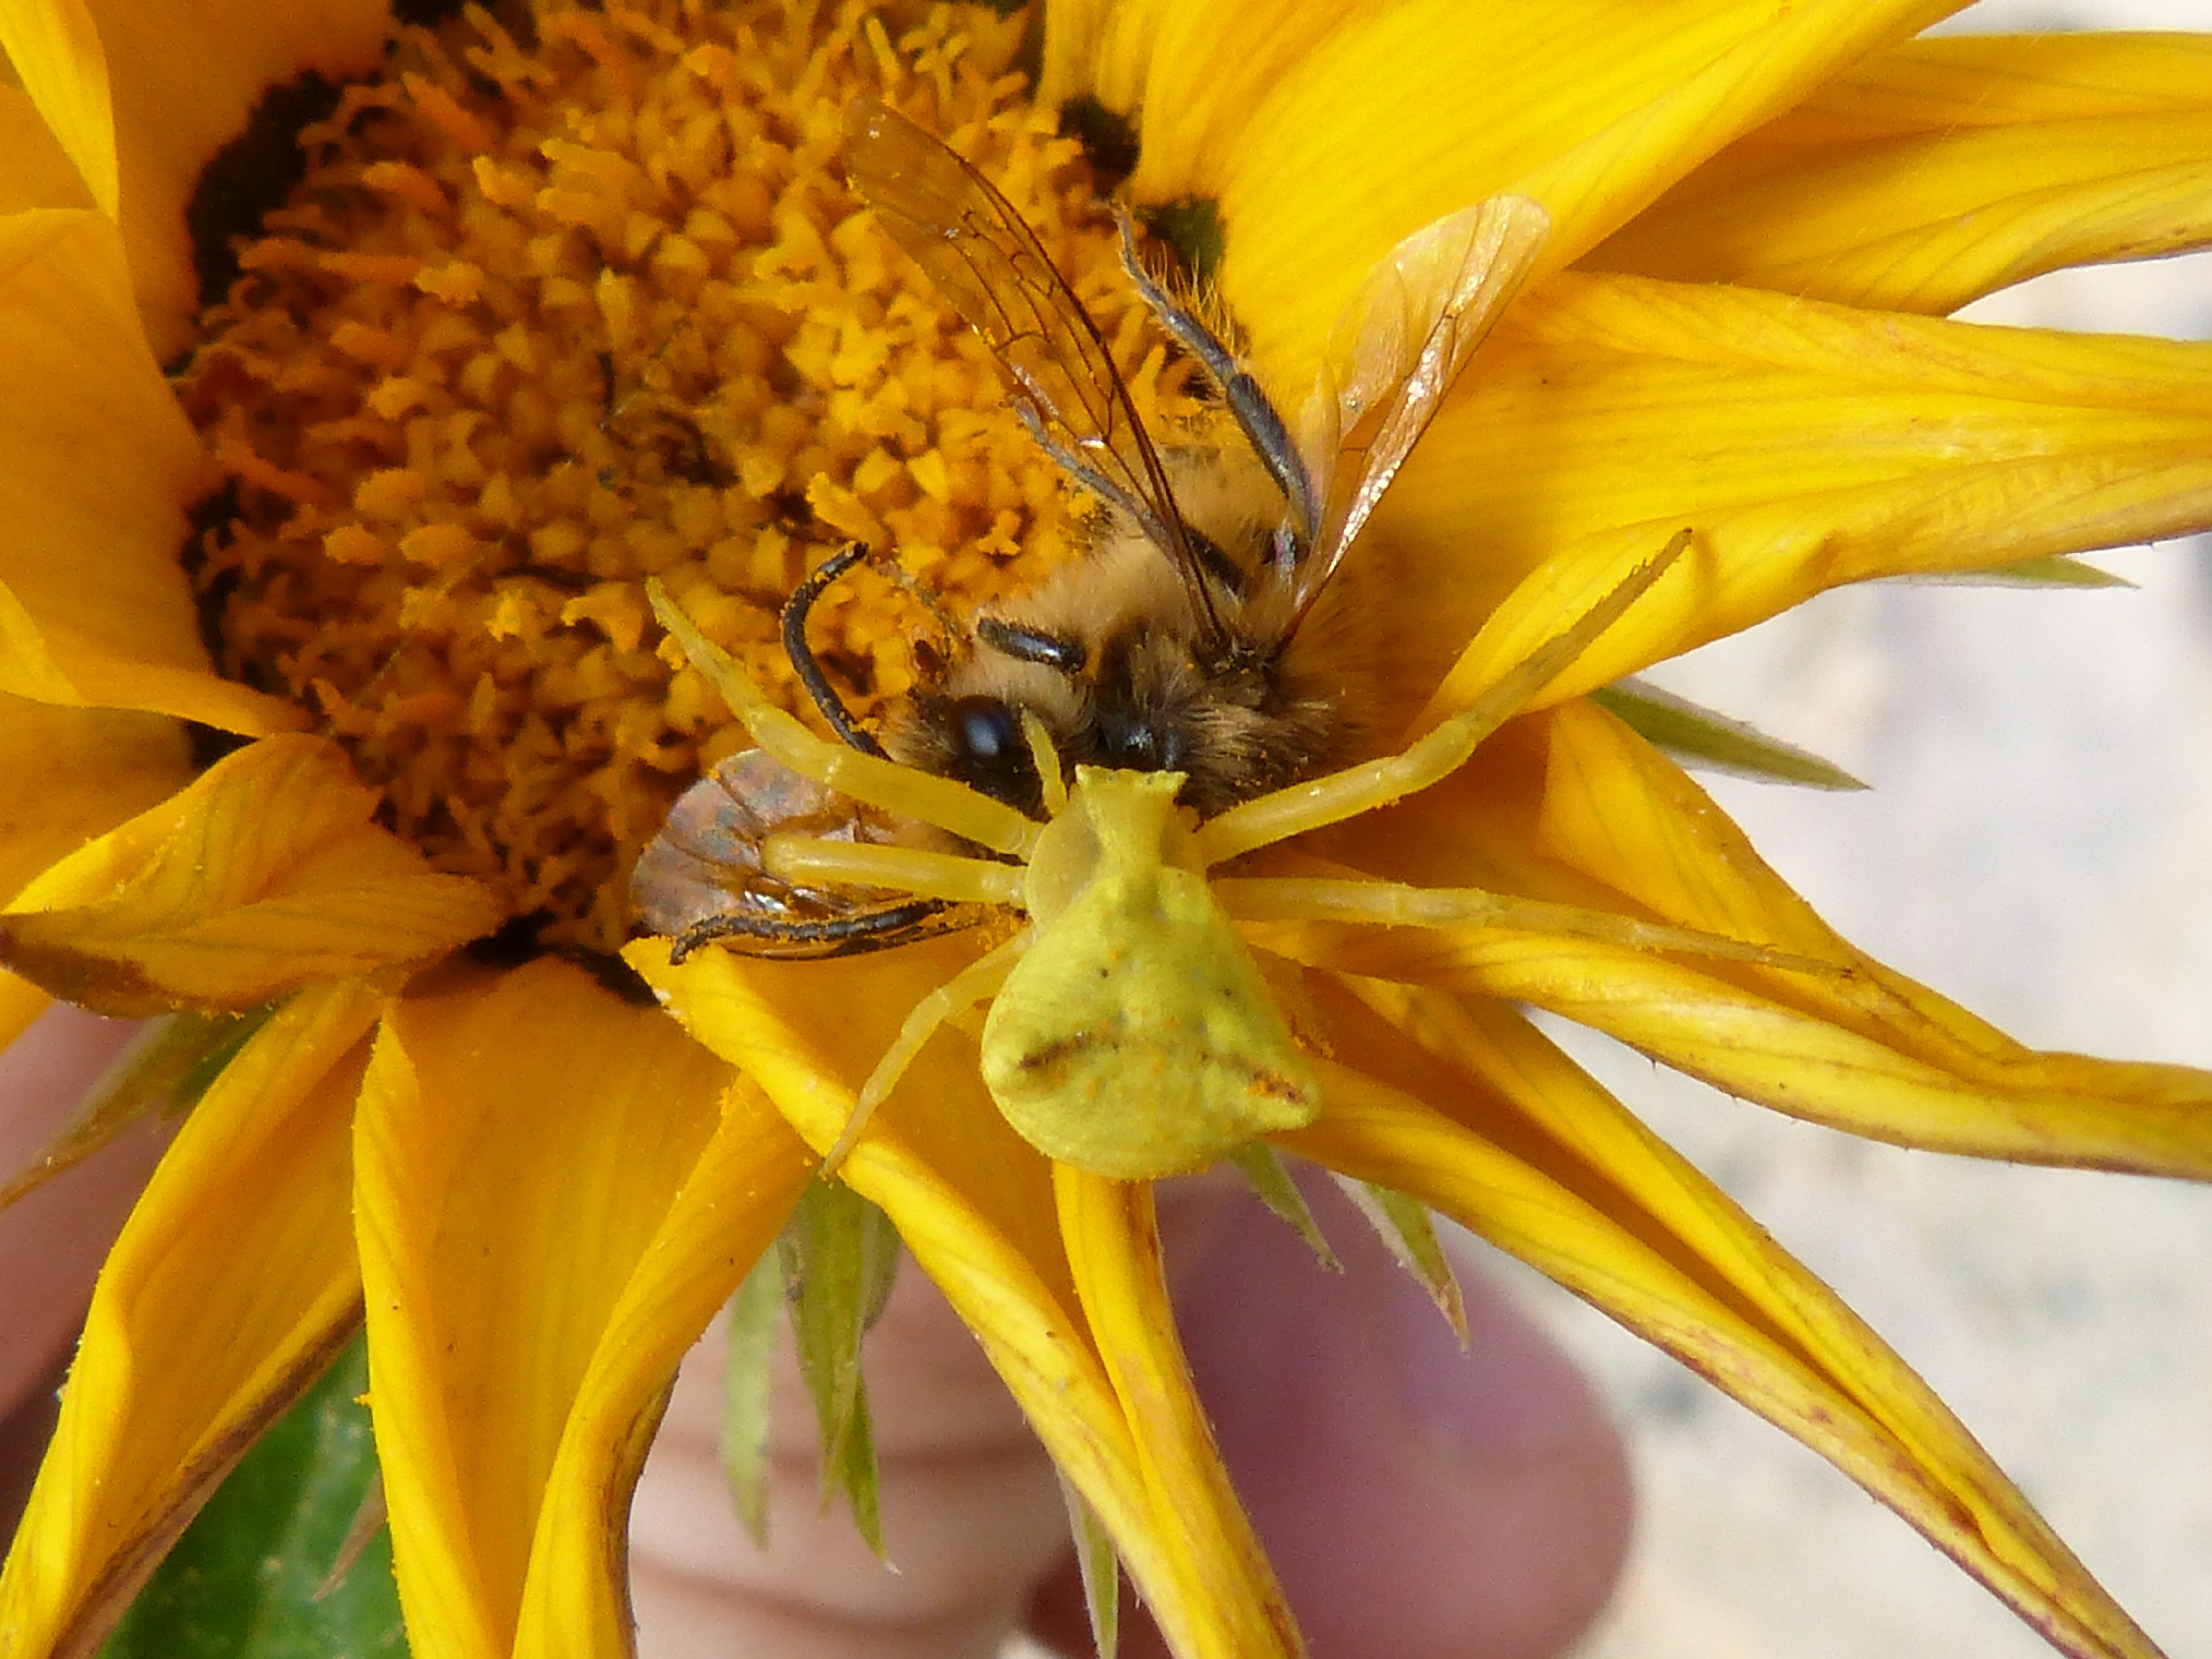
plant, flower, petal, pollen, insect, botany, predator, yellow, flora, sunflower, invertebrate, close up, bee, arachnid, insects, nectar, macro photography, flowering plant, honey bee, daisy family, plant stem, land plant, membrane winged insect, spider yellow, spider devouring a bee